Northwood Halt railway station

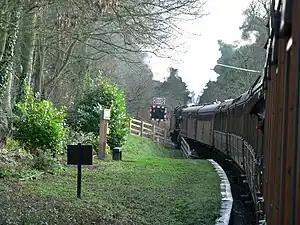
A train going through Northwood Halt, with the level crossing visible

Northwood Halt is an unstaffed request stop on the Severn Valley Railway in Worcestershire, situated a little to the north of Bewdley on the outskirts of the Wyre Forest at the north end of North Wood. There is an ungated level crossing just to the south of the single platform.